Stan Carter

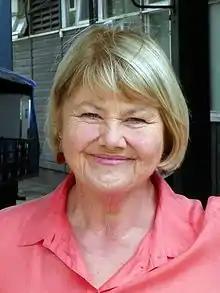
Babe Smith, played by Annette Badland "(pictured)", revealed Stan's cancer to his family.

On 5 October 2014, it was announced that West would be leaving the show in a "dramatic" storyline. Dominic Treadwell-Collins, executive producer, said of West's departure, "When you have an actor of Tim's calibre joining your cast, you treasure every day that you have him - and we knew from the start that Stan's stay with the rest of the Carter family would be a finite one. But what a stay - and as we draw towards Stan's exit from the show, the audience should get ready as one of Britain's finest actors pulls out all the stops and gives his King Lear..." It was reported on 2 November 2014 that Babe Smith (Annette Badland) would grow suspicious of Stan's whereabouts and when she discovers the truth, order him to tell his family. Over a week later, it was announced that Stan would confirm he has terminal prostate cancer to his family after Babe hastily tells them at Lee's birthday meal. These scenes were praised by "Prostate Cancer UK". On 20 December 2014, Dyer revealed on "The Graham Norton Show" that Stan would ask Mick to help him die in a new euthanasia storyline. Dyer said, "I'm juggling about eight storylines at the moment. My old man is on his way out. My mother's got Alzheimer's - she's not my mother, my sister's actually my mum. My dad dying - he's not my dad, he's actually my grandad - he wants me to smother him." The prostate cancer began taking its effect on Stan's health on 23 January 2015 when Stan collapses in mid-commotion. "Digital Spy" Sophie Dainty reported in January 2015 that the Carters would clash over Stan's request to be killed by his family as Tina agrees to helping him, but Mick firmly disagrees. Mick even informs the family of Stan's request and they strongly disagree. Stan's request was made following his collapse. West praised show bosses for handling Stan's cancer storyline the way they have and their way of handling West's decision to leave the show, "They very kindly said I could have some time out and they would send me to South Africa or prison. But I suggested something finite like death so they decided it would be good for me to have a disease of which I would know about and one where it could be arranged for me to die in six months' time."